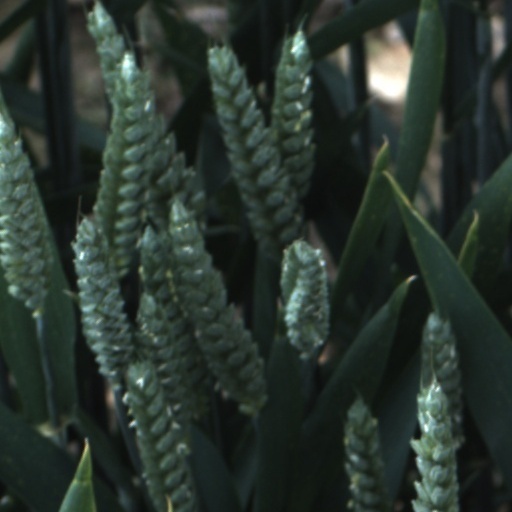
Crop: wheat